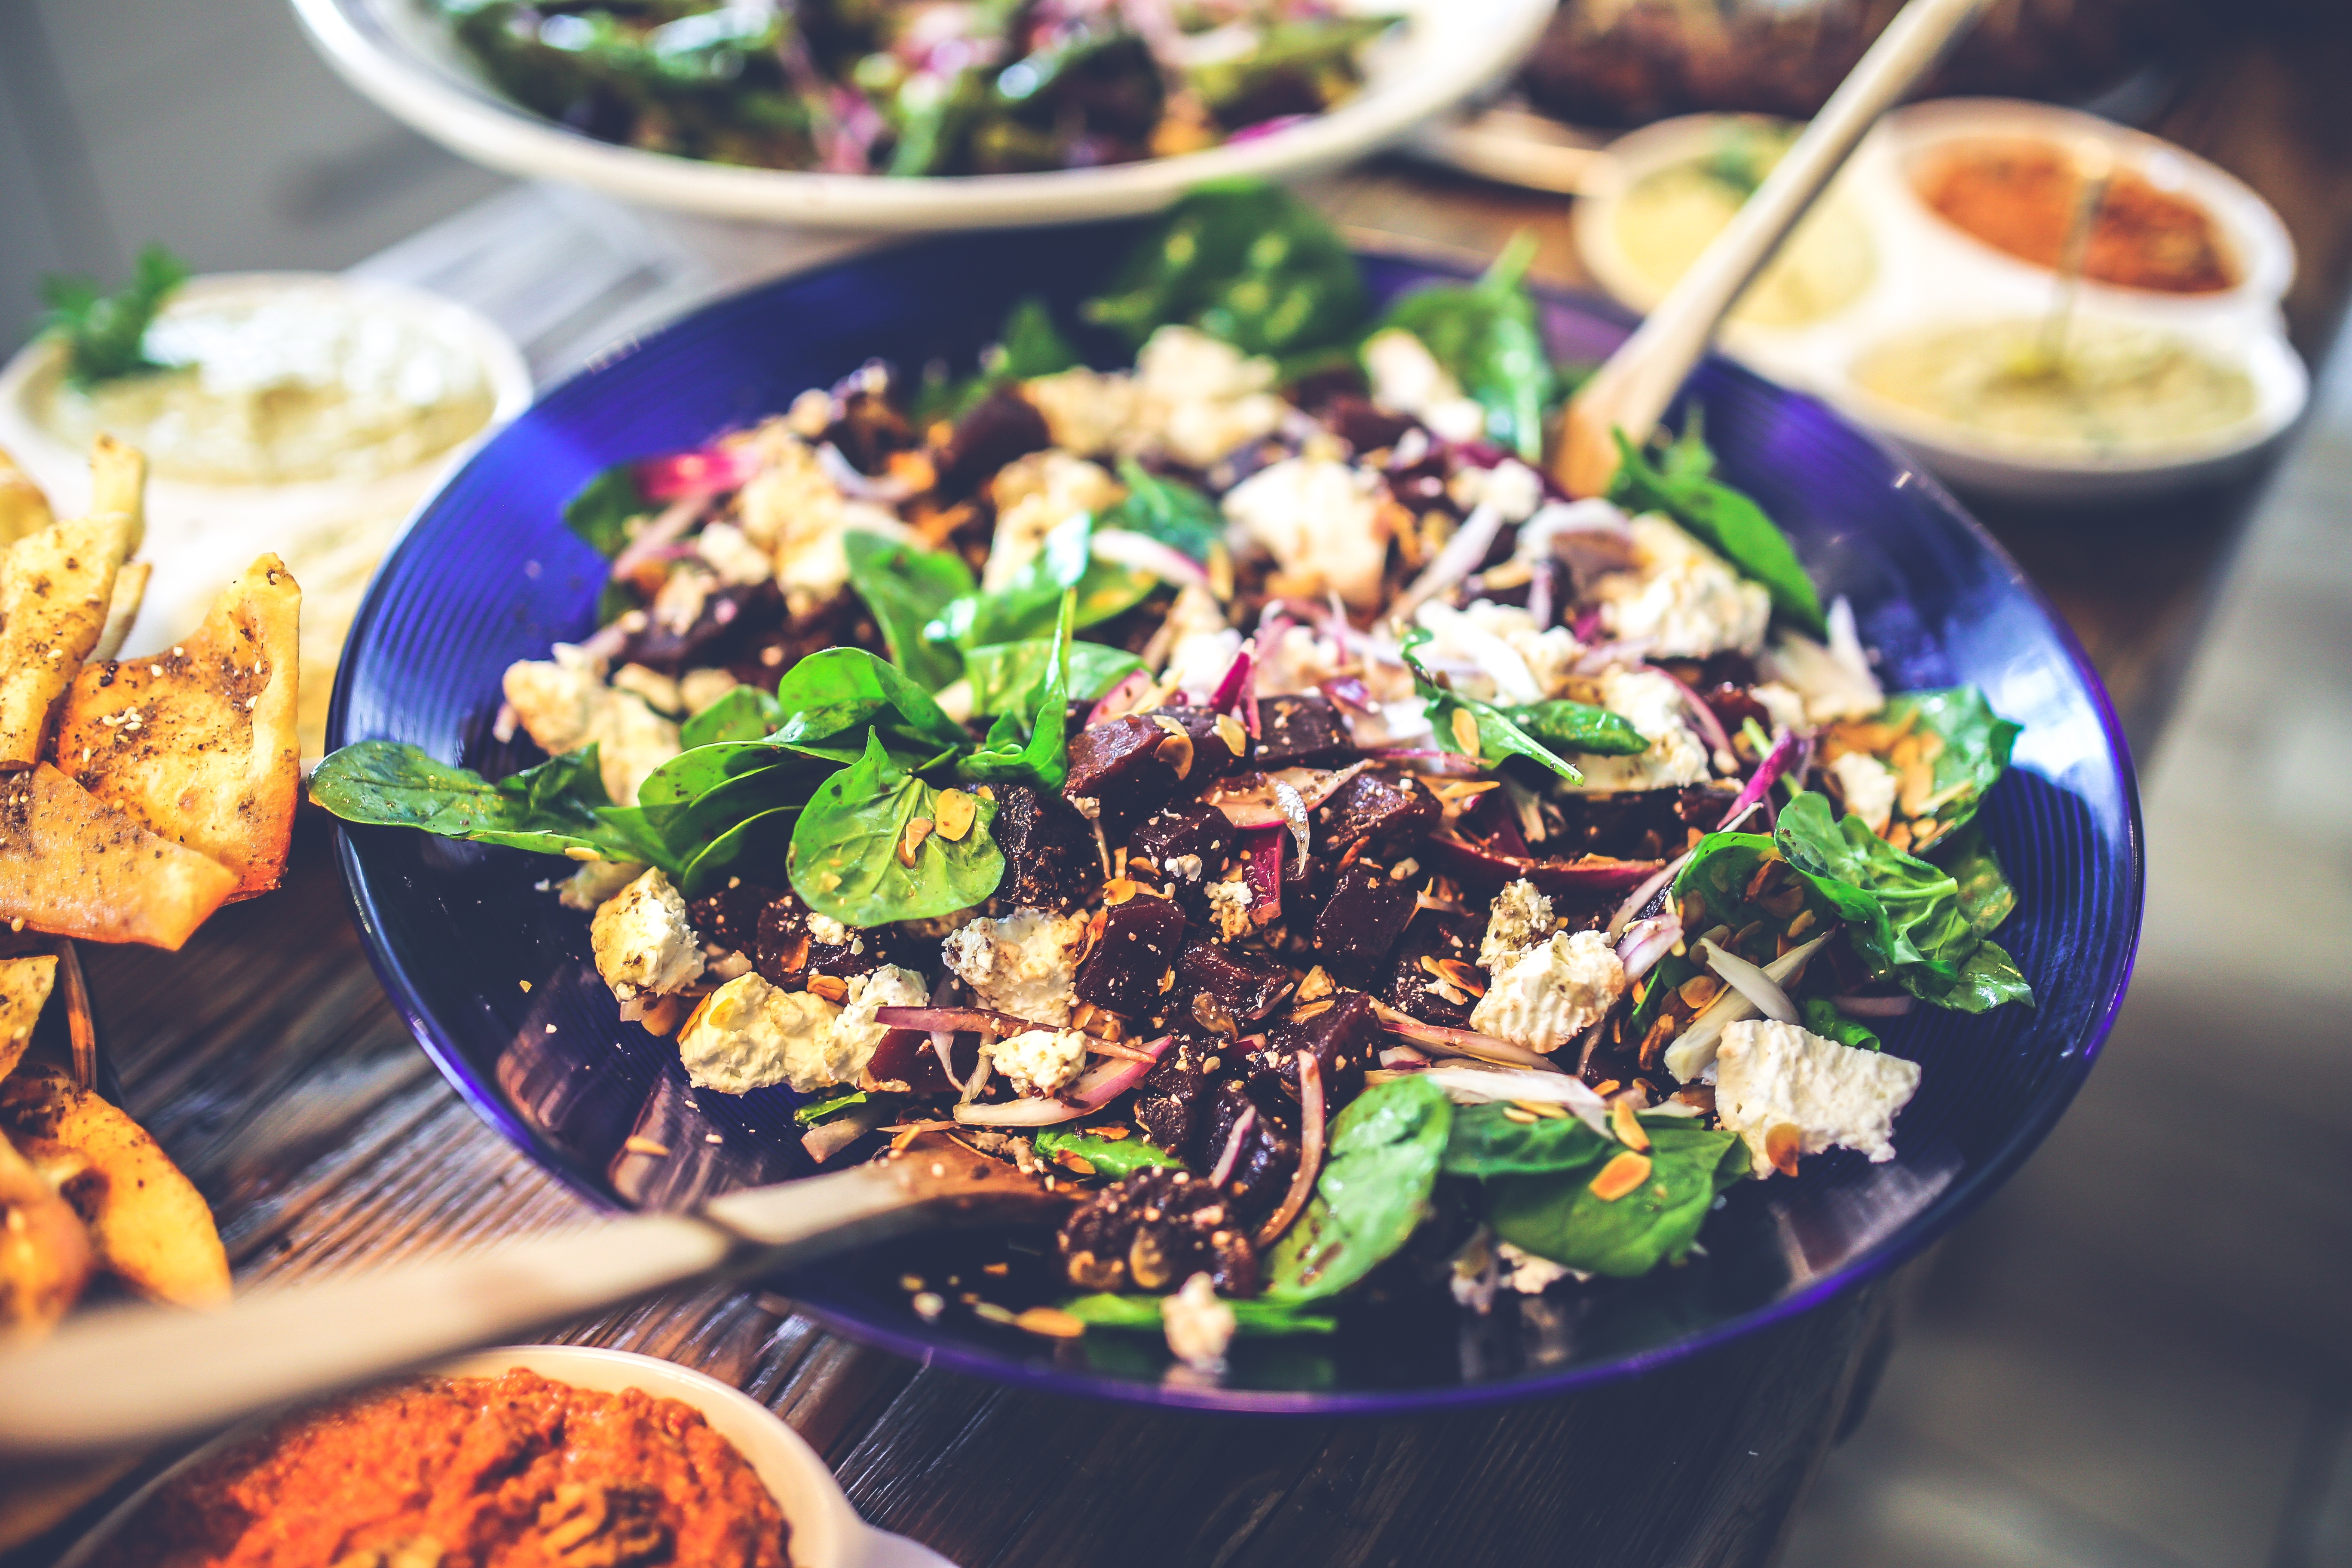
dish, meal, food, salad, produce, healthy, cuisine, spinach, vegetarian food, diet, beetroot, beet, feta, beta